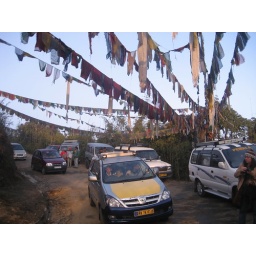
The road up to tiger hill was covered in prayer flags